Chronic spontaneous urticaria

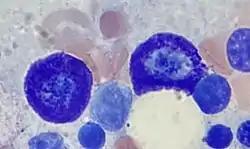
Two mast cells in bone marrow at 1000x magnification after Wright staining.

The degranulation of skin mast cells in CSU appears to be involved in wheals and angioedema. These cells release proteases, histamine, and cytokines along with platelet-activating factors and other metabolites of arachidonic acid. These mediators cause swelling, redness, and itching by stimulating sensory nerve endings, increasing vascular permeability, and inducing vasodilatation. Edema, mast cell degranulation, and a perivascular infiltrate of cells, including CD4ξ lymphocytes, monocytes, neutrophils, eosinophils, and basophils, are the hallmarks of a lesion site, also known as a wheal. This infiltrate bears resemblance to the infiltrate observed in the allergen late-phase reaction. T-cell expression of IL-4, IL-5, and IFN-g is evident in the lesion cytokine profile, indicating a mixed TH1/TH2 response. The dermis of lesion skin contains epithelial-derived cytokines that support the TH2 profile, such as IL-33, IL-25, and thymic stromal lymphopoietin, as well as the vasoactive agents calcitonin gene-related peptide and vascular endothelial growth factor. These factors were not present in the skin that is not affected. The pathophysiology of chronic urticaria is the subject of several theories, none of which has been proven beyond a reasonable doubt. Research has looked at the validity of serologic testing to establish an autoimmune basis for disease as well as the autoimmune theory of illness. Other theories include additional serologic factors, abnormalities of tissue mast cells, and basophils.